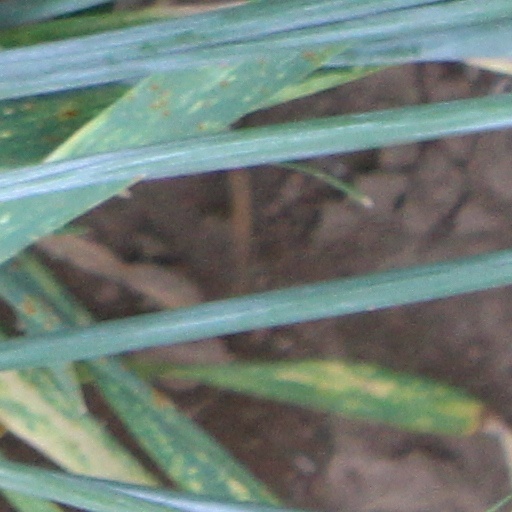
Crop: wheat